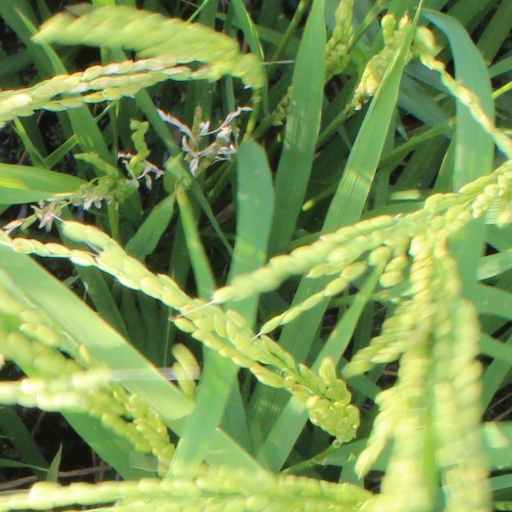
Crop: rice